David Letterman

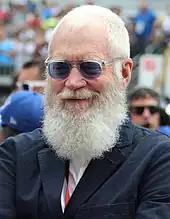
Letterman at the 2019 Indianapolis 500

In the months following the end of "Late Show", Letterman was seen occasionally at sports events such as the Indianapolis 500, during which he submitted to an interview with a local publication. He made a surprise appearance on stage in San Antonio, Texas when he was invited up for an extended segment during Steve Martin's and Martin Short's "A Very Stupid Conversation" show, saying "I retired, and...I have no regrets," Letterman told the crowd after walking on stage. "I was happy. I'll make actual friends. I was complacent. I was satisfied. I was content, and then a couple of days ago Donald Trump said he was running for president. I have made the biggest mistake of my life, ladies and gentlemen" and then delivering a Top Ten List roasting Trump's presidential campaign followed by an onstage conversation with Martin and Short. Cellphone recordings of the appearance were posted on YouTube by audience members and widely reported in the media.